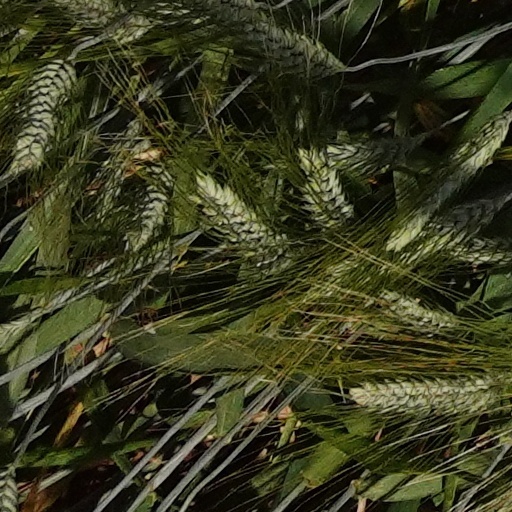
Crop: wheat